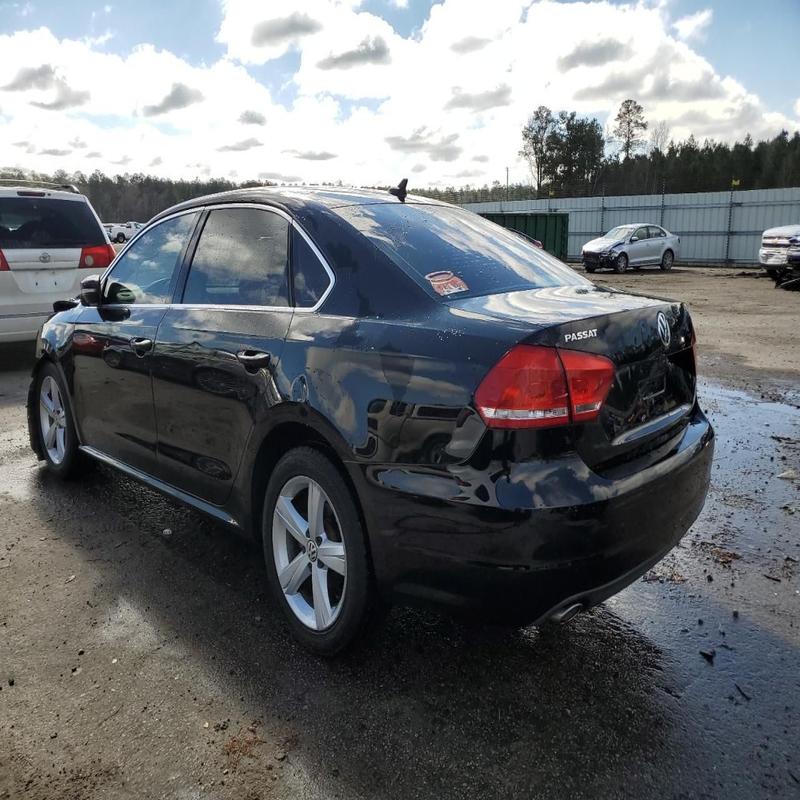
Aucun dommage détecté.
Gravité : aucun